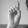
ASL letter: D